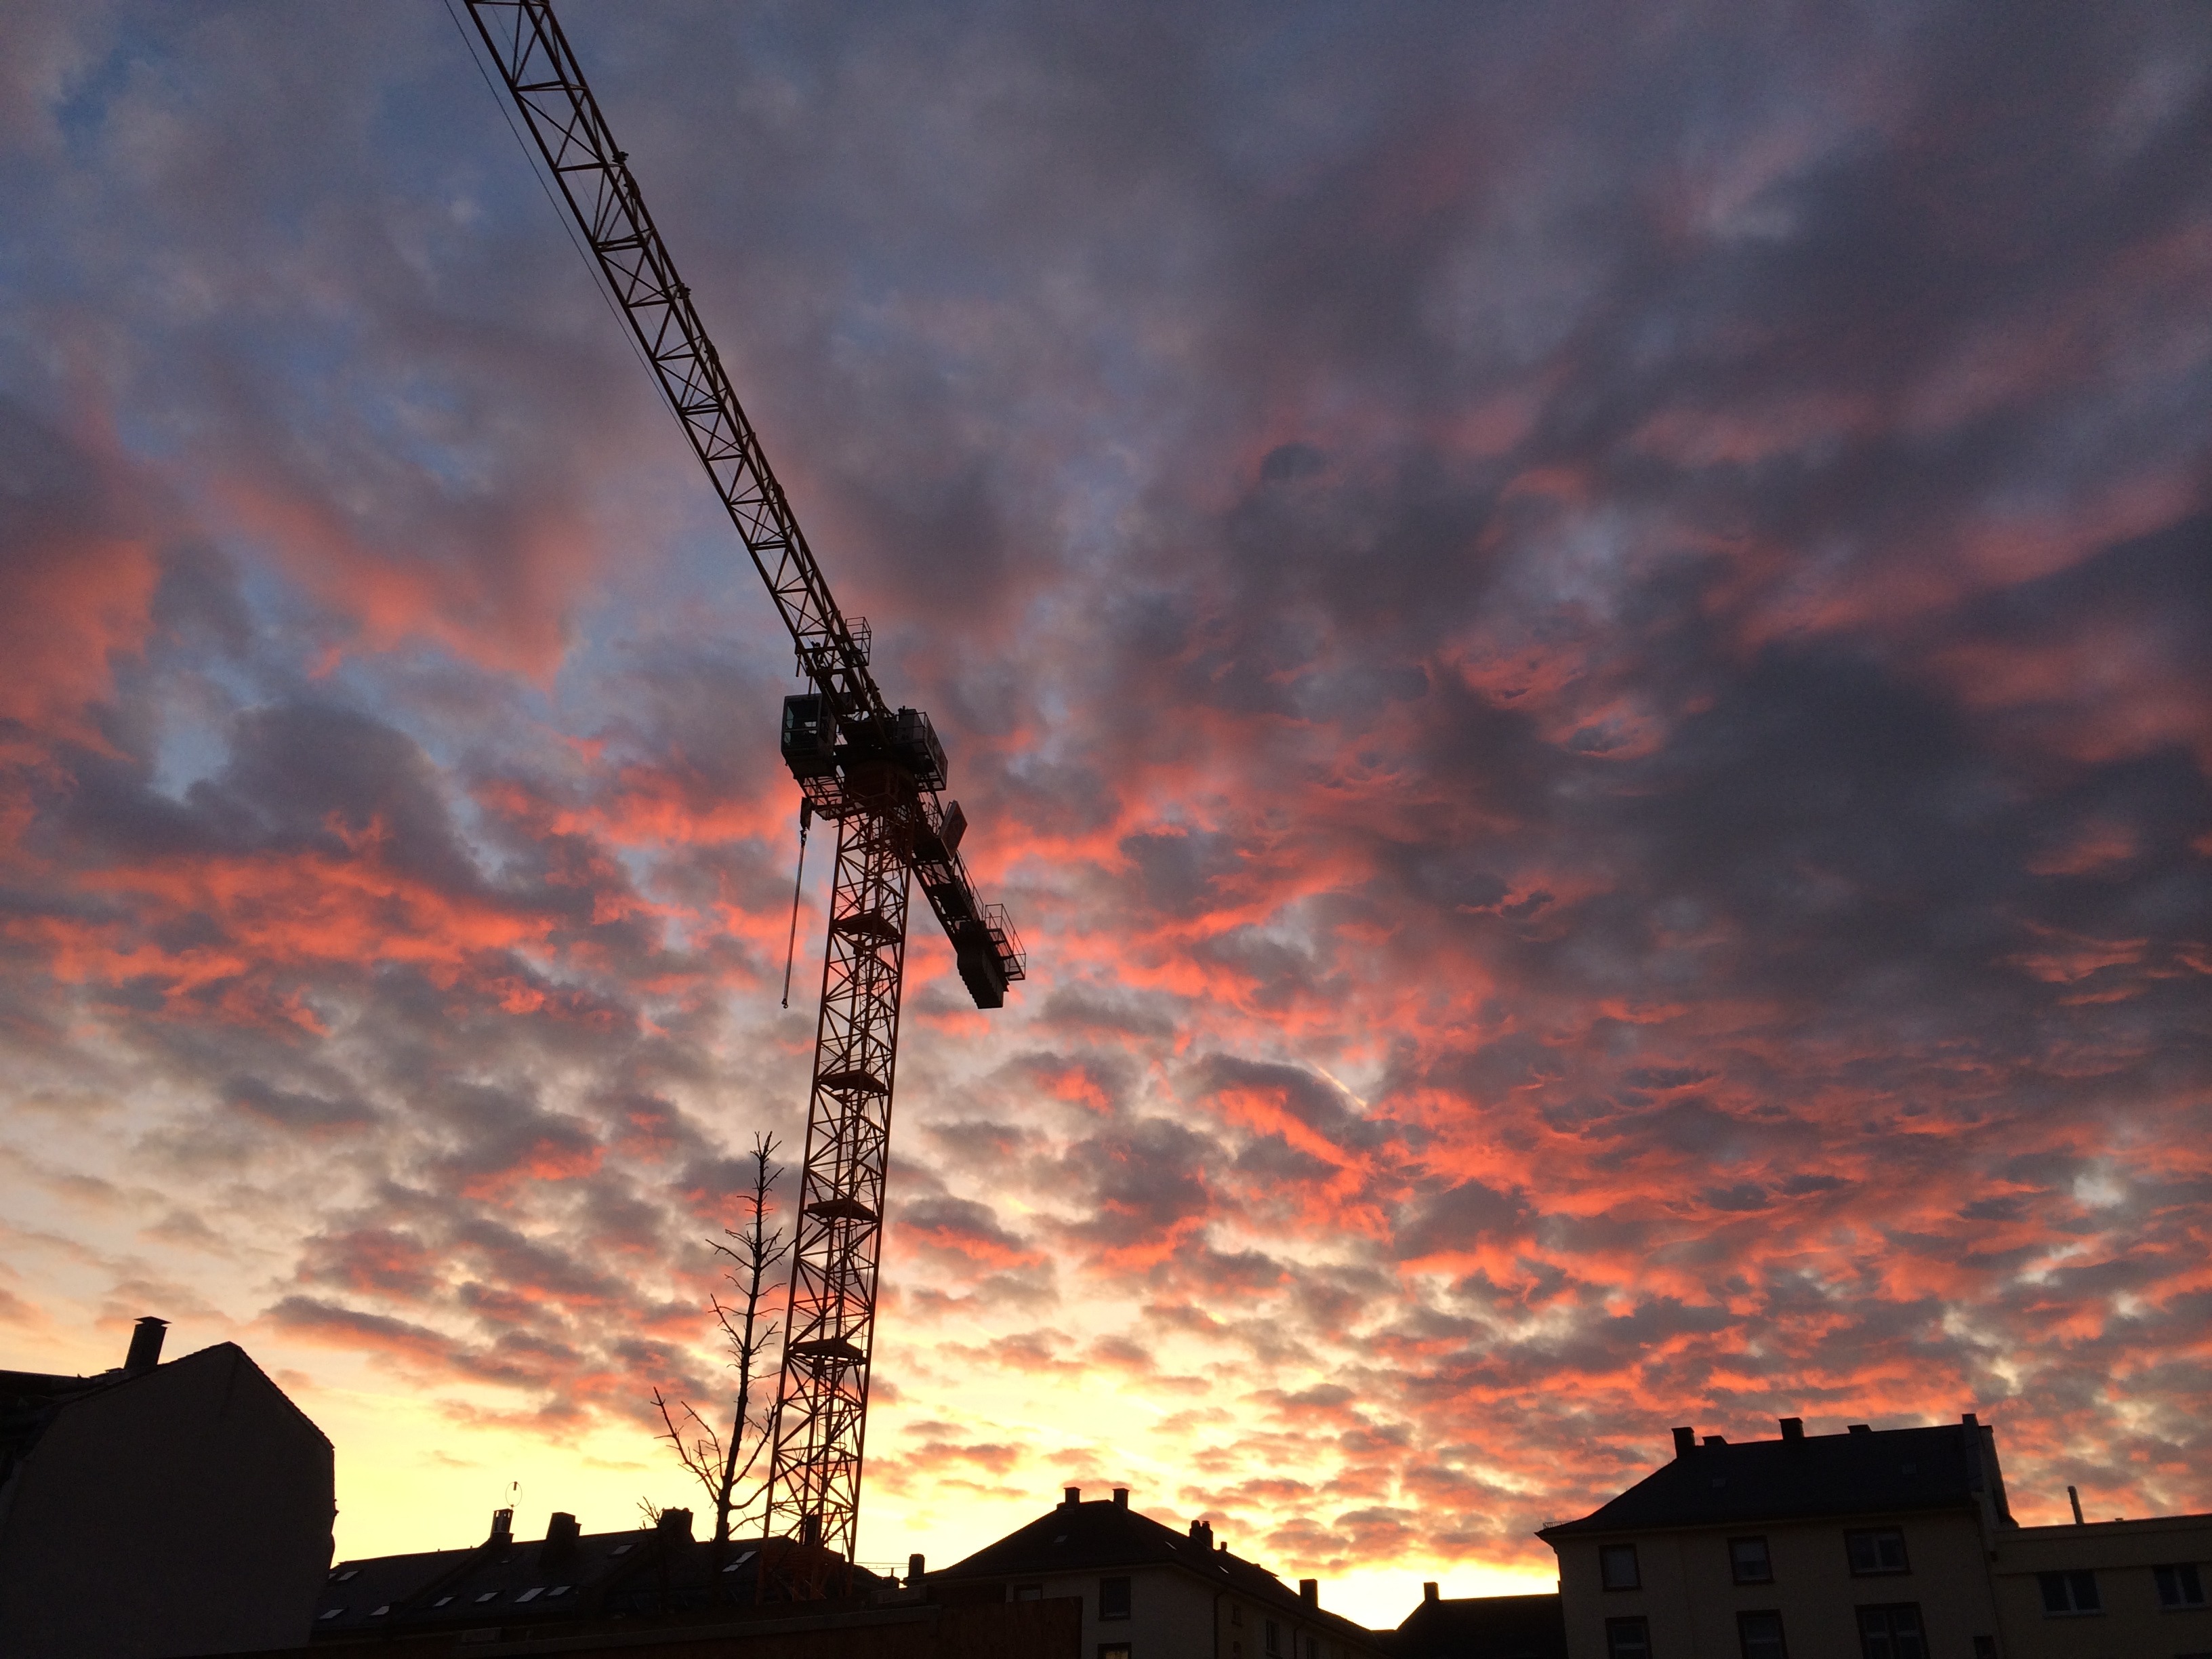
silhouette, cloud, architecture, sky, sunset, sunlight, dawn, atmosphere, dusk, evening, twilight, clouds, crane, dramatic sky, mood, evening sky, back light, cloud crane city